Uzeyir Hajibeyov

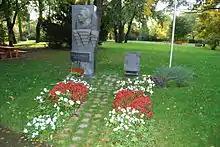
Commemorative stelae in Donaupark, Vienna.

Hajibeyov's second opera, "Sheikh Sanan", was written in 1909 in a form that was entirely opposite to the first. This time Hajibeyov employed a purely European style. "Sheikh Sanan" received raves as a musical composition, but the content was too progressive for the period. In this opera, Hajibeyov advocated that marriage should not be bound by nationality or religion – in essence, it was another form of integration. But this time, it backfired. The story line follows a religious sheikh on his way to Mecca who meets a very beautiful Georgian lady. To his horror, the lovely creature's father turns out to be a swineherd, caring for what, to him, was a forbidden animal. In the end, the sheikh denounces his religion to win the woman. It is said that when the opera was performed, many people were offended and walked out, leaving Hajibeyov with the realization that he had outpaced his generation too much this time. As a result, he made a drastic decision and burned the score. When asked by Ramazan Khalilov, his assistant, how he could do that, Hajibeyov replied: "I didn't destroy my opera. It's my own creation, so it's always in my head." Khalilov said that Hajibeyov went on to use this same magnificent music 27 years later to create "Koroghlu", an opera that many acclaim to be his finest.